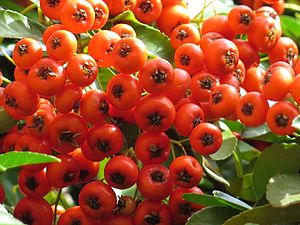
Ildtorn
Frugter
Slægten Ildtorn er udbredt i Europa og Østasien. Det er stedsegrønne eller vintergrønne buske med grentorne og aflangt elliptiske blade. Blomsterne er samlet i halvskærme, og frugterne er røde eller gule bæræbler. Her nævnes kun de arter, der dyrkes i Danmark.